Wine glass

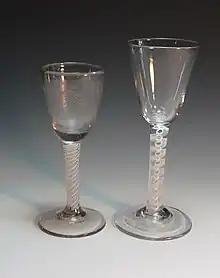
Pair of 18th century opaque twist stem glasses

A wine glass is a type of glass that is used for drinking or tasting wine. Most wine glasses are stemware (goblets), composed of three parts: the bowl, stem, and foot. There are a wide variety of slightly different shapes and sizes, some considered especially suitable for particular types of wine.